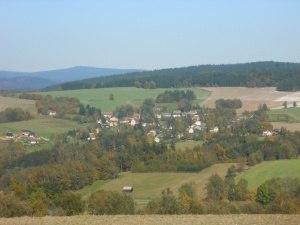
Dalešice est une commune du district de Jablonec nad Nisou, dans la région de Liberec, en République tchèque. Sa population s'élevait à 190 habitants en 2018.